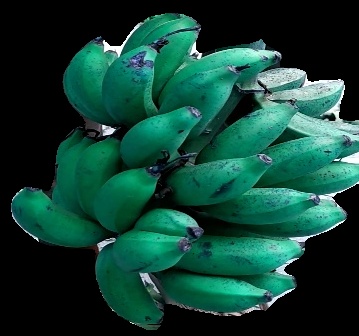
Variety: rasbale
Grade: grade3